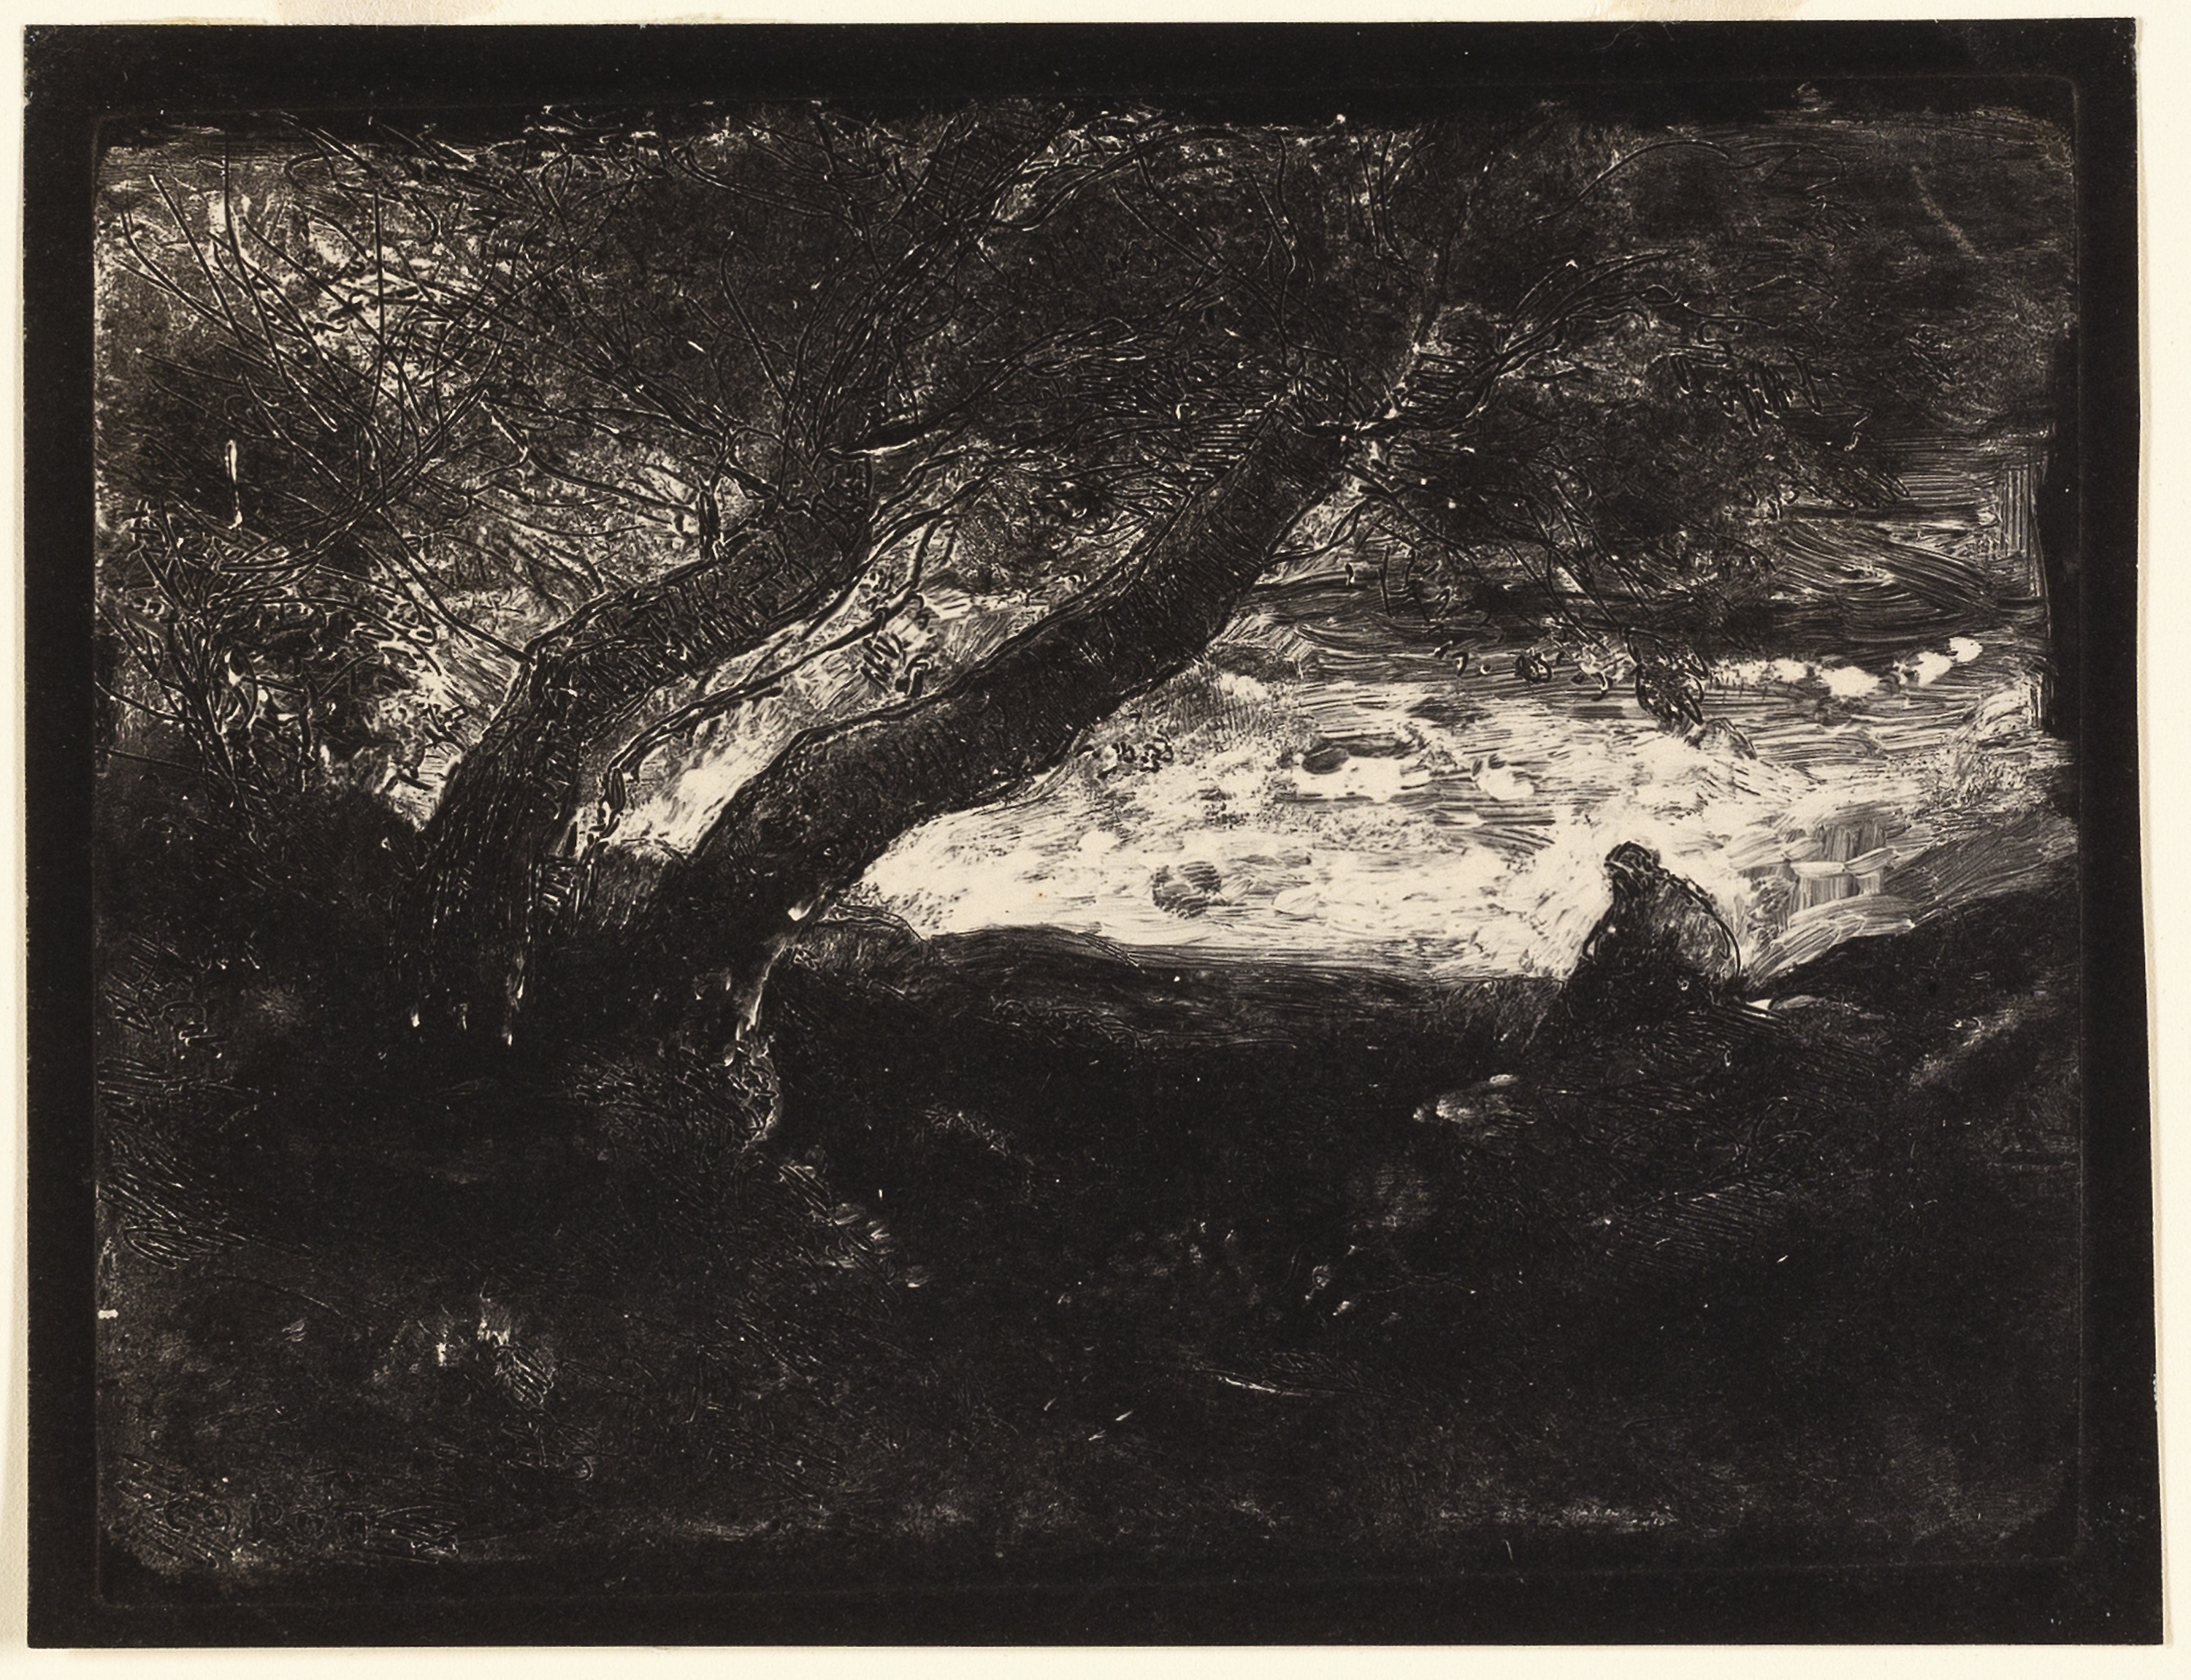
black and white, painting, monochrome, monochrome photography, visual arts, picture frame, art, stock photography, artwork, still life photography, modern art